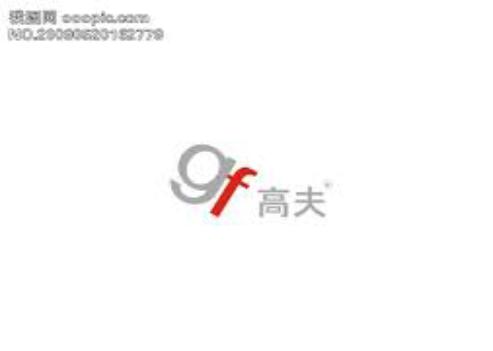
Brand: GF
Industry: Necessities